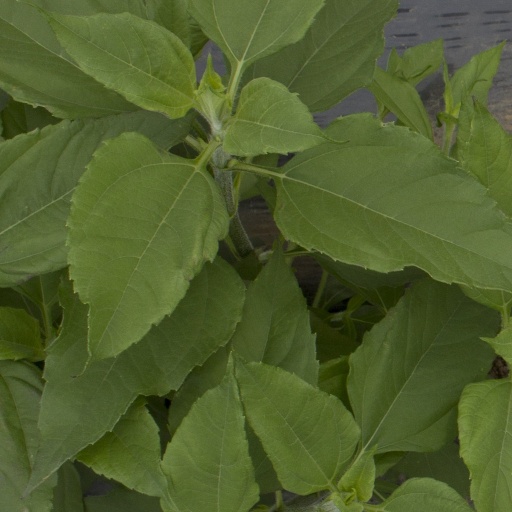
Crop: Jerusalem artichoke